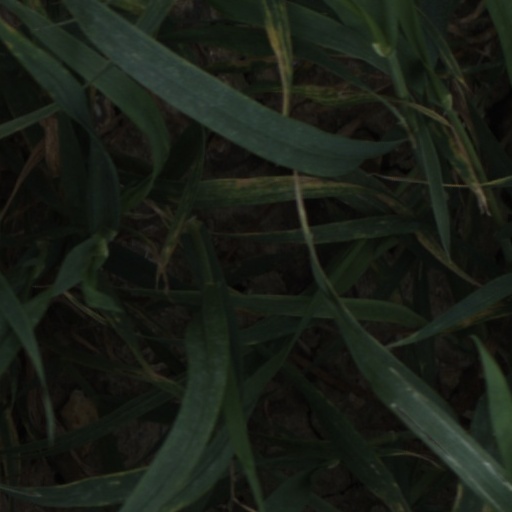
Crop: wheat